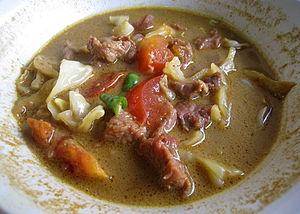
Le tongseng est un ragoût de chèvre, mouton ou de bœuf, cuit dans un curry avec des légumes et du kecap manis. Il est originaire de Surakarta dans la province de Java central.